John Nelson Goulty

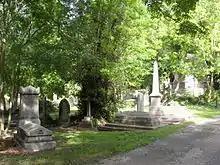
Goulty was one of the founders of the Extra Mural Cemetery, described as "one of the most delightful spots in the whole of Brighton".

After Cambridge, he ministered in Godalming, Surrey from 1812 to 1815. This Surrey town had a long history of Nonconformist worship: a Presbyterian meeting was licensed in a private house in 1672, and in 1729 a permanent meeting house was built. After its pastor died in 1799, the cause declined and was taken on by the Surrey Congregational Mission and later by Independent Nonconformist students of Homerton College. Goulty was not an ordained pastor at this stage, but his service at the church saw it "considerably revived" from its declining state. He also travelled to the nearby villages of Elstead and Hascombe to preach. In 1815, he was ordained as pastor at the Independent chapel in Henley-on-Thames, where he served for nine years.